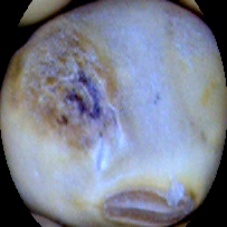
Label: Spotted